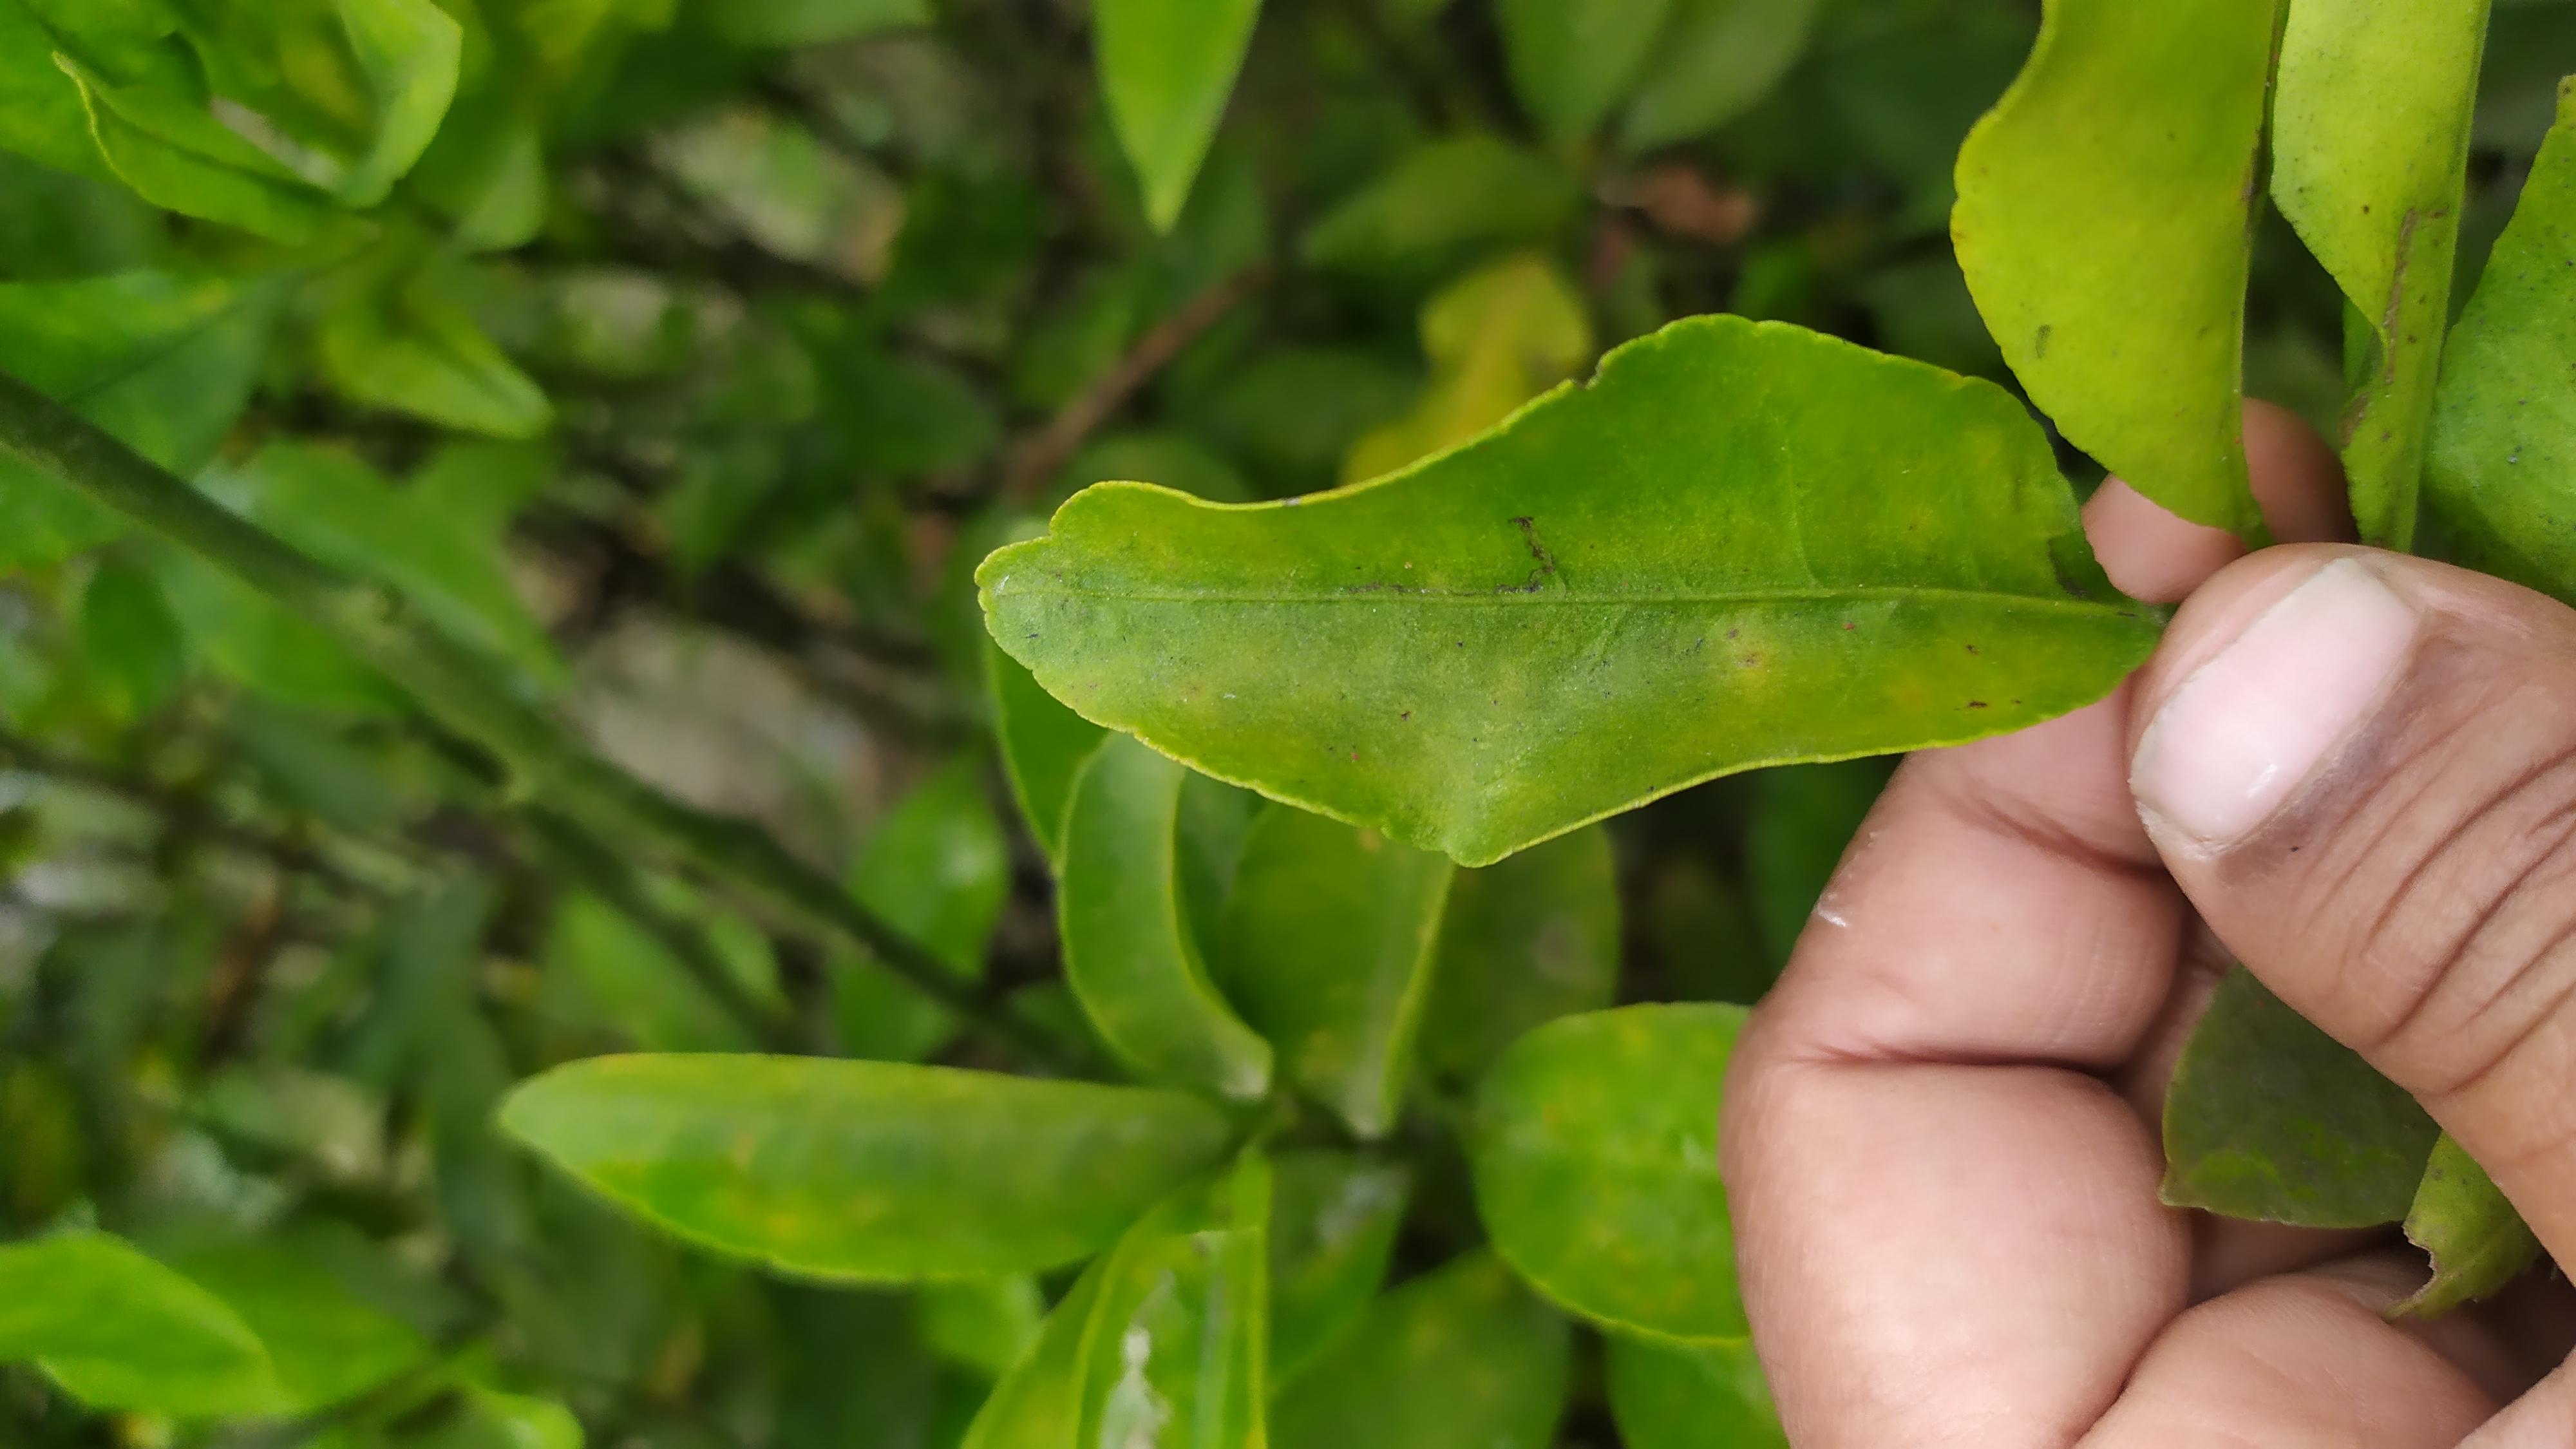
Mandarin leaf variety: Darjeling